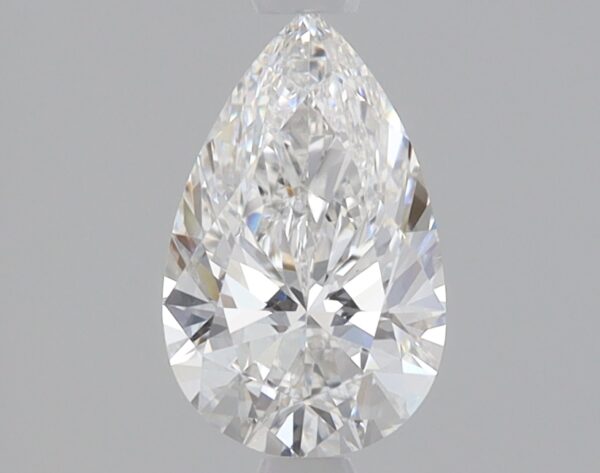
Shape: pear
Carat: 0.9
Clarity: VS1
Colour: E
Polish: EX
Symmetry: EX
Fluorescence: NONE
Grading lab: IGI
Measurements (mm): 8.55 x 5.35 x 3.34